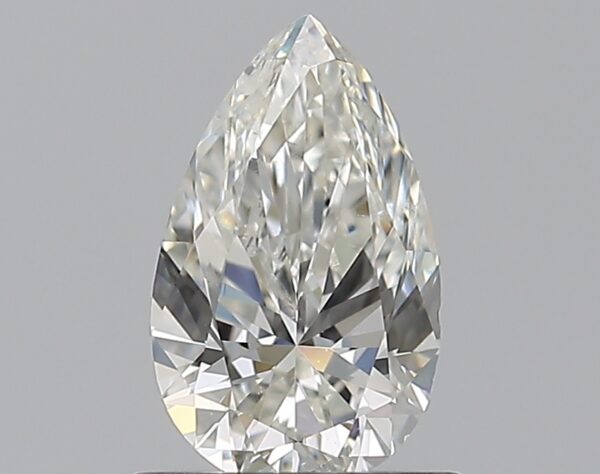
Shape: pear
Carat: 0.7
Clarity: SI1
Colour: I
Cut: EX
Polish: EX
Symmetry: VG
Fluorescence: F
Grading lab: GIA
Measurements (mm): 7.82 x 4.81 x 3.06